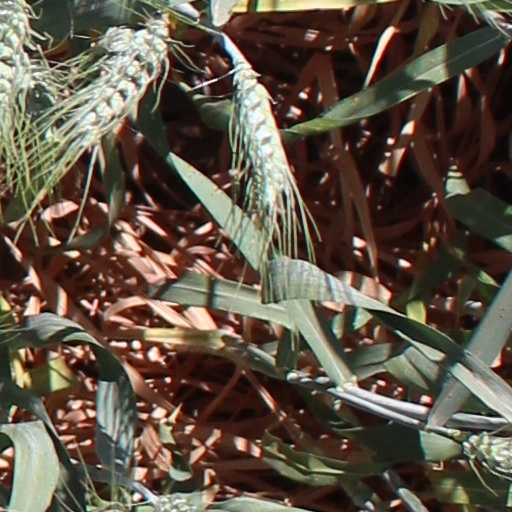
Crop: wheat